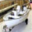
Label: ship